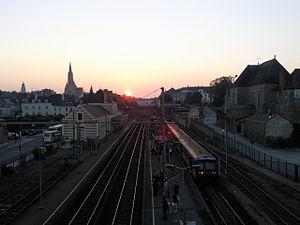
Le secteur de la gare de Vitré vue depuis la passerelle.
La gare de Vitré est une gare ferroviaire française de la ligne de Paris-Montparnasse à Brest, située sur le territoire de la commune de Vitré, dans le département d'Ille-et-Vilaine, en région Bretagne. Il s'agit de la seule gare bretonne, avec celle de Dinan, à être inscrite à l'inventaire des monuments historiques.
Vitré /vi.tʁe/ est une commune française située dans le département d'Ille-et-Vilaine. Ses habitants sont les Vitréens et les Vitréennes. La ville comptait 18 037 habitants en 2017, ce qui en fait la 14ᵉ plus grande ville de la région et la 522ᵉ de France. Elle est au cœur de la communauté d'agglomération de Vitré Communauté.